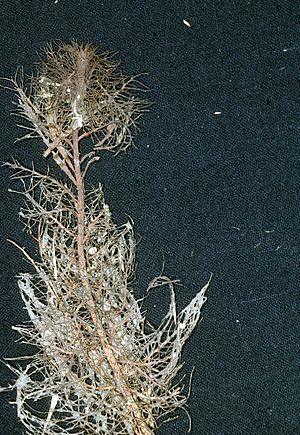
Myriophyllum heterophyllum, aussi appelé Myriophylle hétérophylle, de la famille des Haloragaceae est une plante herbacée, vivace et amphibie originaire du sud-Est des États-Unis. Elle est récemment devenue invasive dans certains pays où elle a été introduite. Elle est maintenant considérée comme invasive en France et Belgique notamment ; inscrite sur la liste d’alerte de l’OEPP en 2009 et depuis 2014 dans le règlement européen sur les espèces invasives.